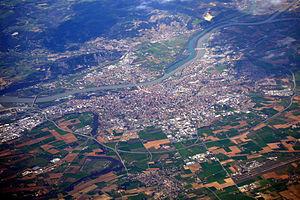
Montéléger est une commune française située dans le département de la Drôme en région Auvergne-Rhône-Alpes. La commune se situe près de Valence, la préfecture de la Drôme.
Le département de la Drôme est un département français situé dans le sud-est de la France, et dont le nom vient de la rivière du même nom. Il fait partie de la région Auvergne-Rhône-Alpes. L'Insee et la Poste lui attribuent le code 26. Sa préfecture est Valence.
Une voie rapide ou voie express est en Europe une route réservée à la circulation des véhicules motorisés et dont les croisements sont réduits, supprimés ou aménagés afin d'éviter les arrêts de circulation, mais qui n'atteignent pas les caractéristiques des autoroutes auxquelles elles peuvent ressembler. La définition exacte de la route expresse peut sensiblement varier selon les conventions internationales.
Valence est une commune du sud-est de la France, préfecture du département de la Drôme en région Auvergne-Rhône-Alpes. Avec 63 714 habitants recensés en 2017, elle est la ville la plus peuplée de la Drôme et la 8ᵉ d'Auvergne-Rhône-Alpes. Ses habitants sont appelés les Valentinois.
Le périphérique de Valence est un ensemble de routes, d'autoroute et de voie rapide permettant de contourner la ville de Valence, dans le département de la Drôme, en région Auvergne-Rhône-Alpes.